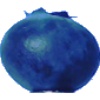
Label: huckleberry